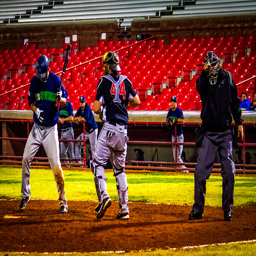
A group of baseball player playing a game of baseball.
a team of baseball players playing a baseball game in a stadium.
Baseball players are on the field with an empty crowd.
A baseball game is being played, the stands are empty.
The men are playing a game of baseball.